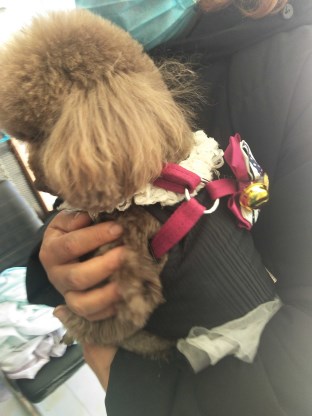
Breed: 7449-n000128-teddy